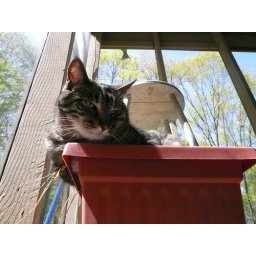
George gets comfy in the flower pot